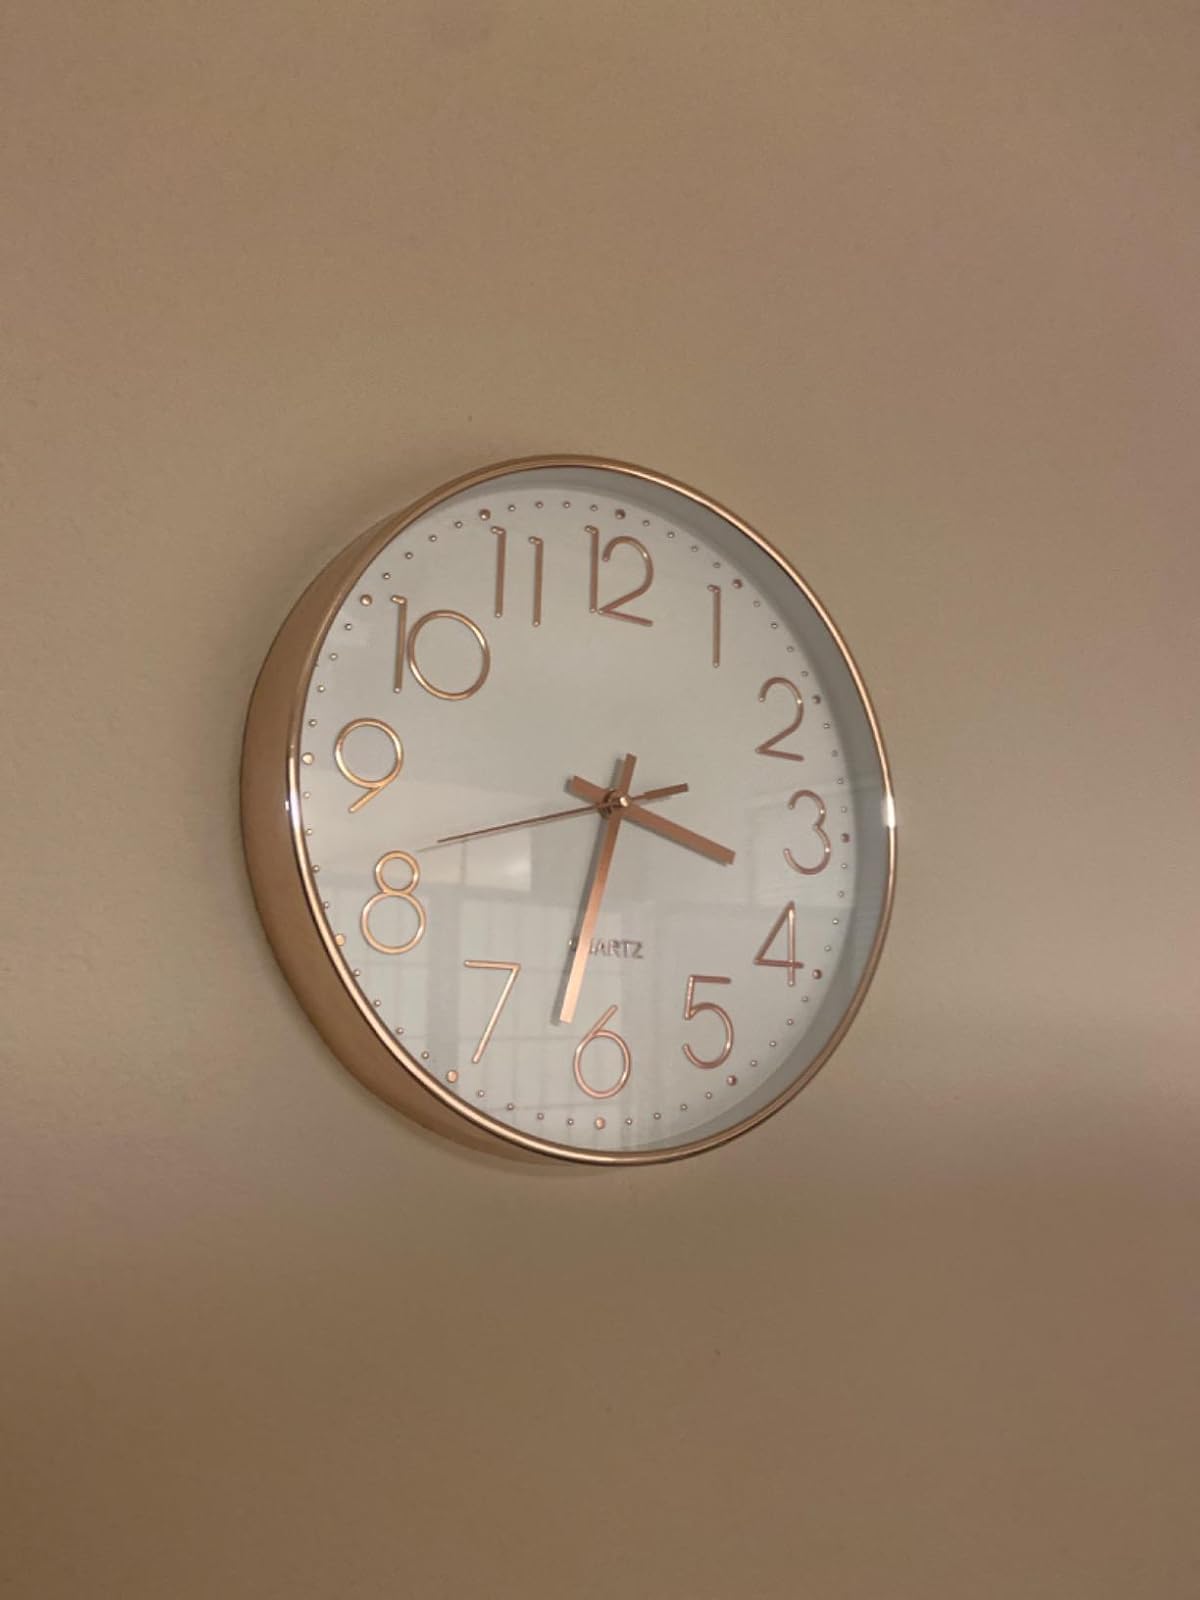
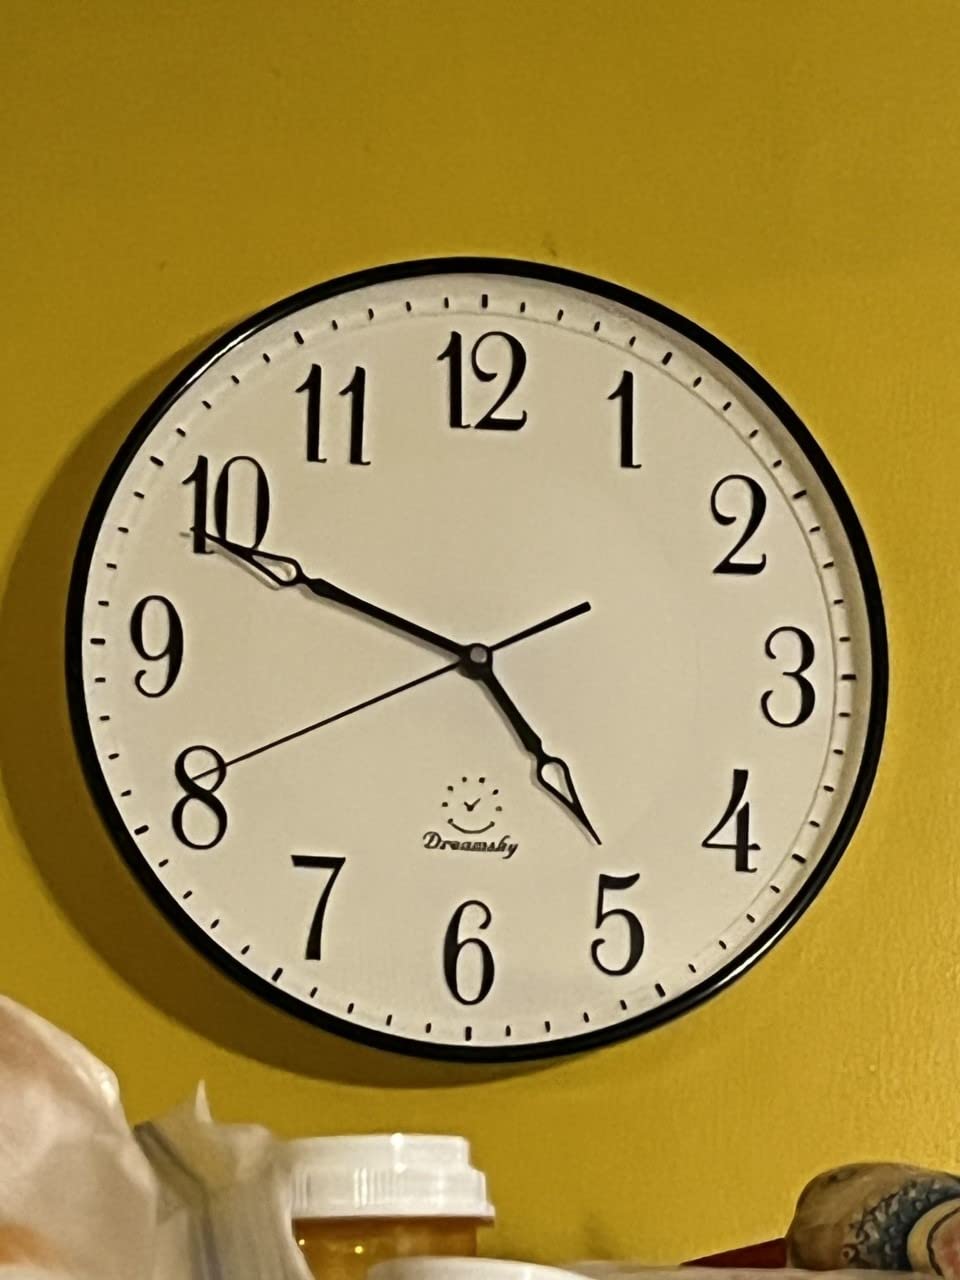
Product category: clock
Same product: no